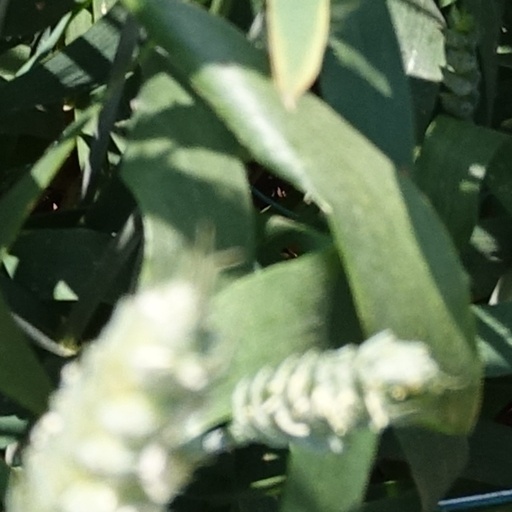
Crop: wheat